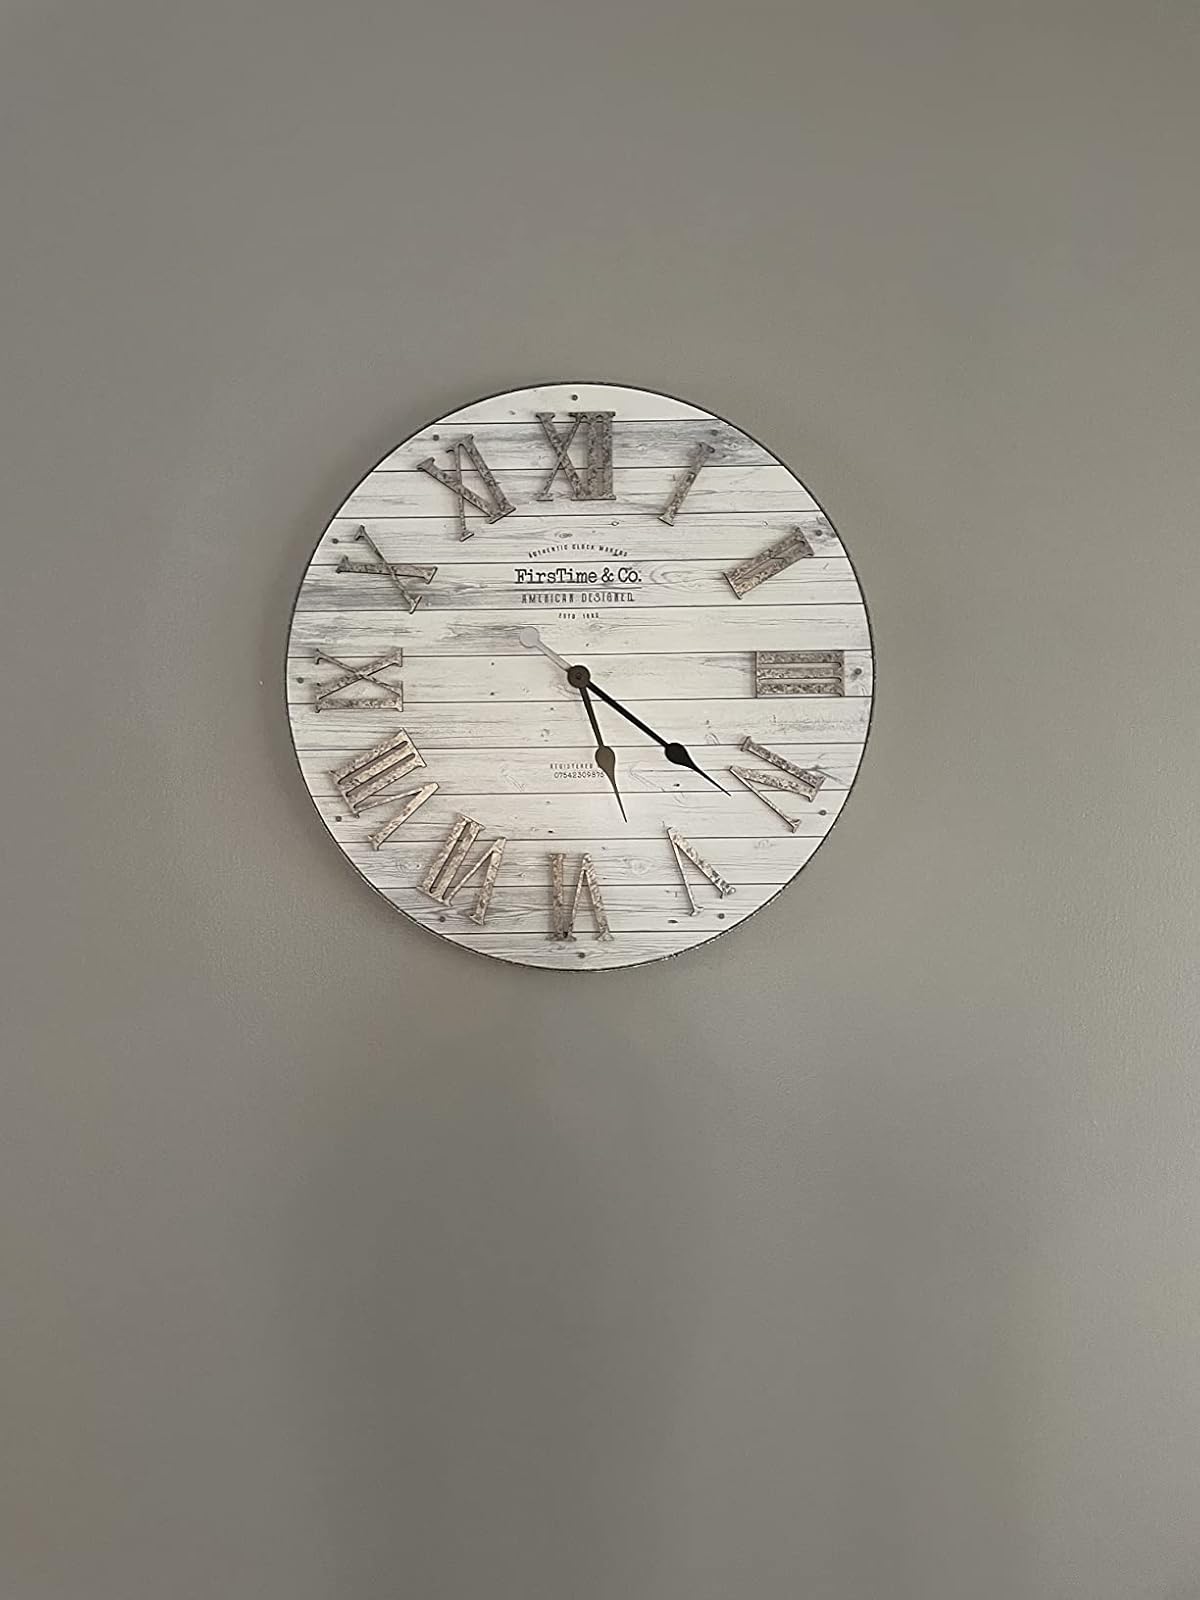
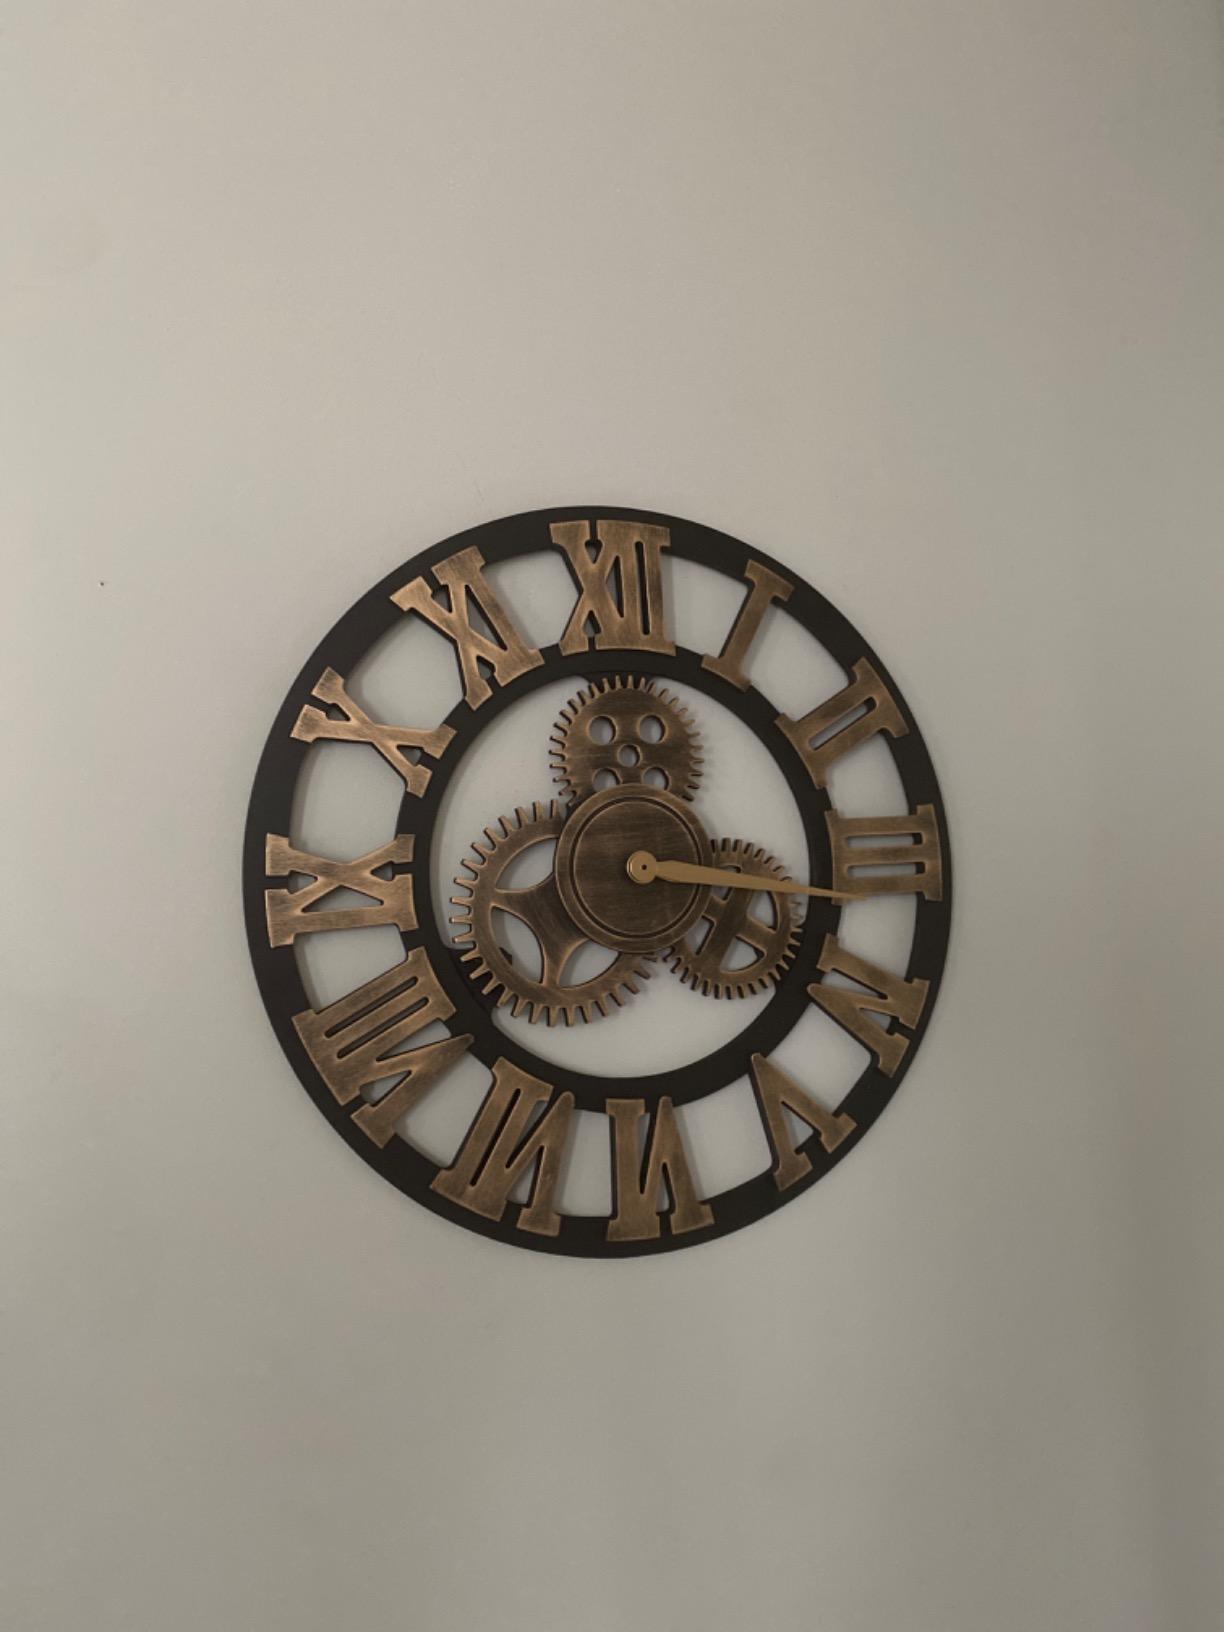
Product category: clock
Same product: no